Kh-47M2 Kinzhal

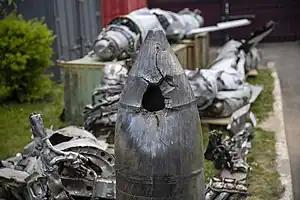
Debris presented by Ukraine in May 2023, claimed to be from a Kinzhal missile

During the Russian invasion of Ukraine, the Russian military claimed to have used Kinzhal missiles to destroy an alleged underground weapons depot of the Ukrainian armed forces in Deliatyn on 18 March 2022, followed by a fuel depot in Konstantinovka the next day. When asked about the use of these missiles, U.S. President Joe Biden noted that it was a significant weapon, but ultimately had the same warhead as any other missile, which is difficult to defend against.